Monticello Seminary

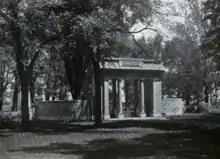
Haskell Memorial Entrance

The first head of the institution was Rev. Dr. Theron Baldwin, a native of Connecticut, and a graduate of Yale University. After five years of service, from 1838 to 1843, he was succeeded by Philena Fobes. She was succeeded in 1867 by Harriet Newell Haskell, a member of a distinguished New England family, and one of the remarkable women of her generation. She was the principal of Monticello for 40 years. Catherine Burrowes, of the faculty, succeeded Haskell from 1907 to 1910 as acting principal, declining permanent appointment. Martina C. Erickson, having been elected permanent principal, assumed her new duties from September 1910 to 1917. She was formerly dean of the ladies' department of the Indiana State Normal School. Other notable figures include Harriet Rice Congdon, principal from 1918 to 1935, and Dr. Gail Myers, president from 1966 to 1971.